Oceanic dolphin

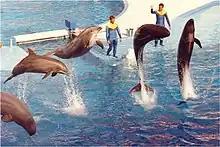
SeaWorld show featuring bottlenose dolphins and false killer whales

The renewed popularity of dolphins in the 1960s resulted in the appearance of many dolphinaria around the world, making dolphins accessible to the public. Criticism and animal welfare laws forced many to close, although hundreds still exist around the world. In the United States, the best known are the SeaWorld marine mammal parks.